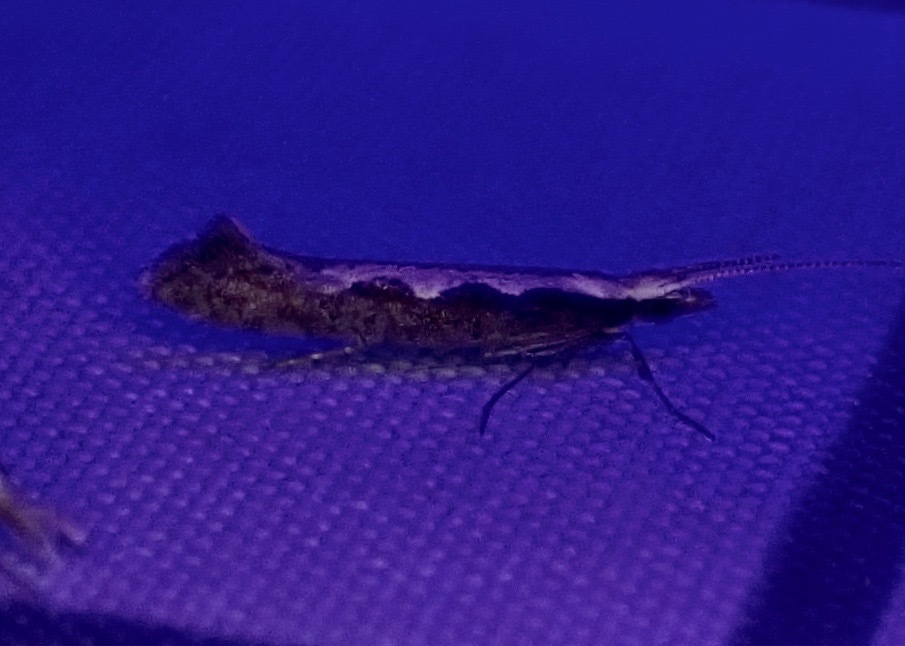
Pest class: diamondback_moth